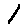
Label: 1